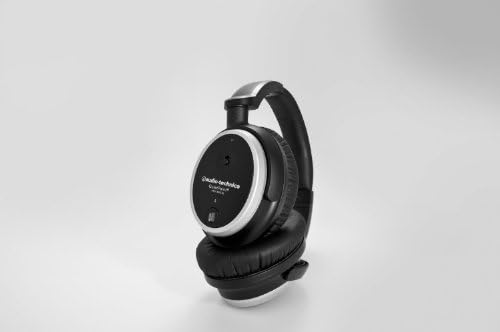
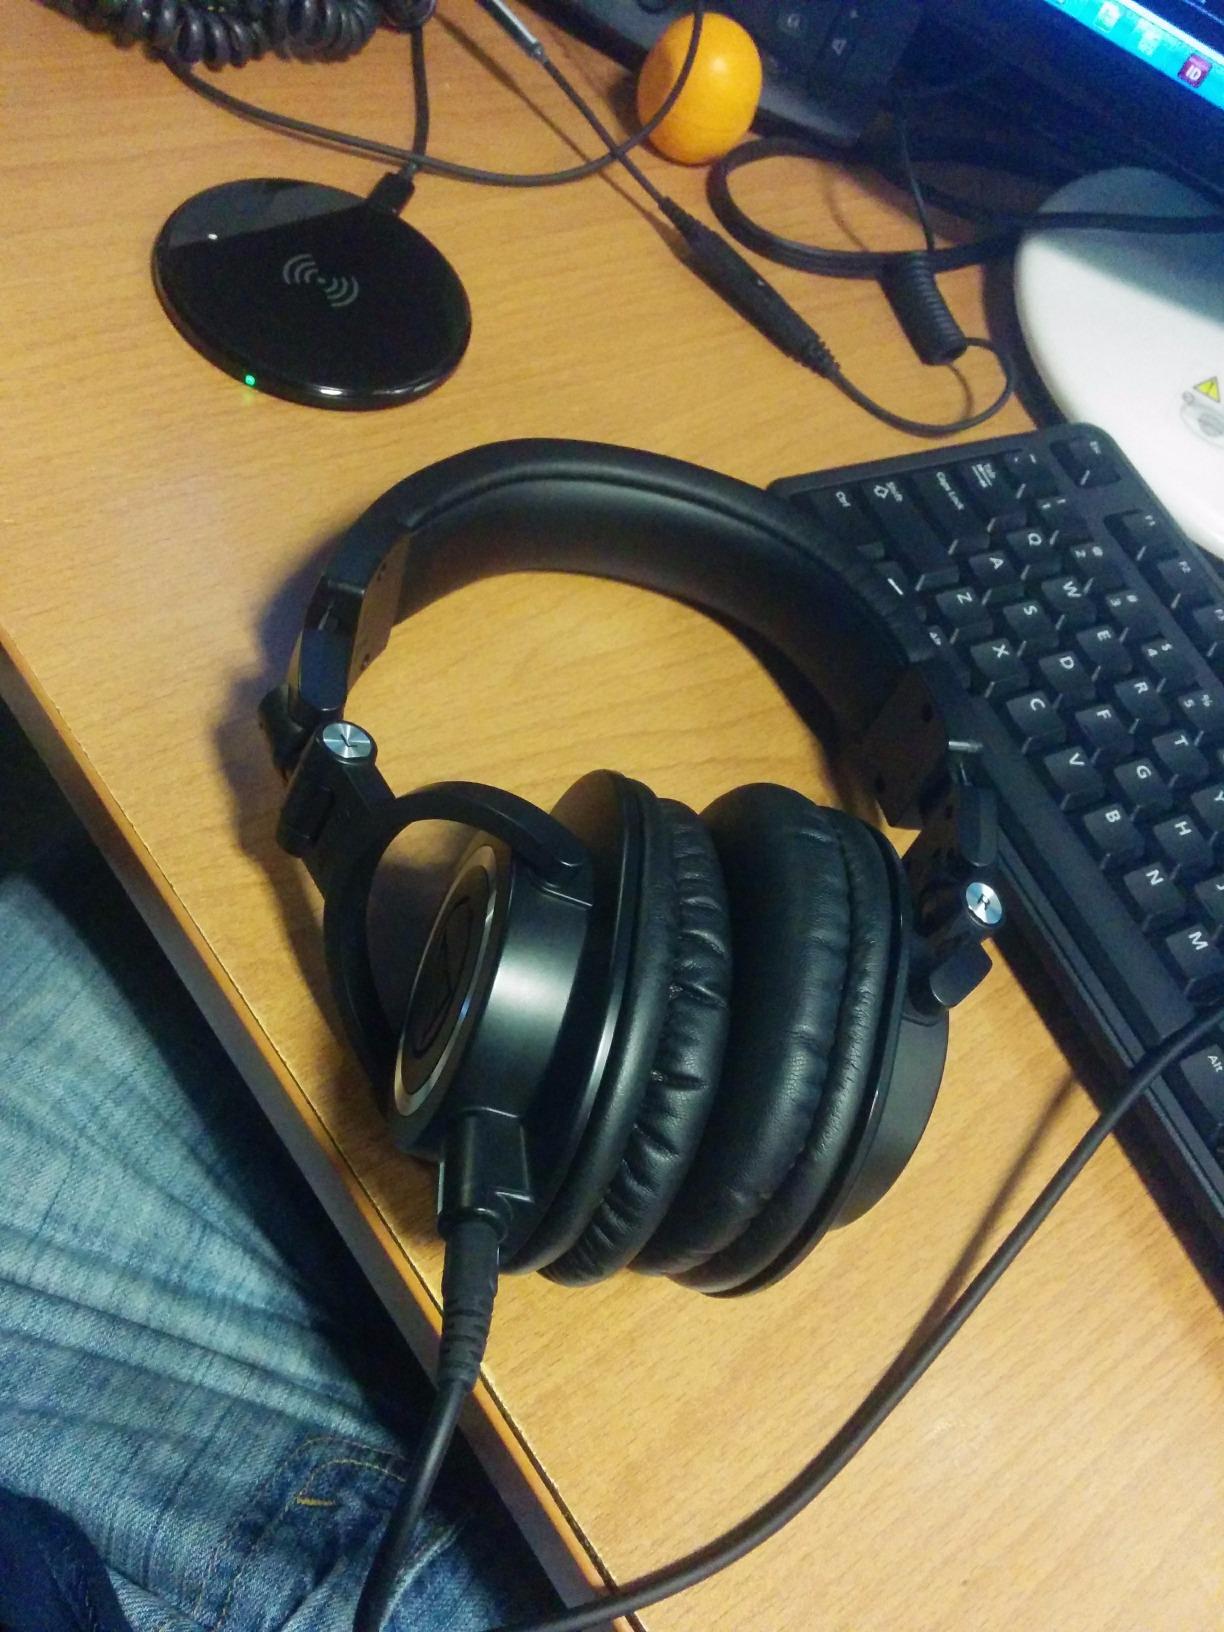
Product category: headphones
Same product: no